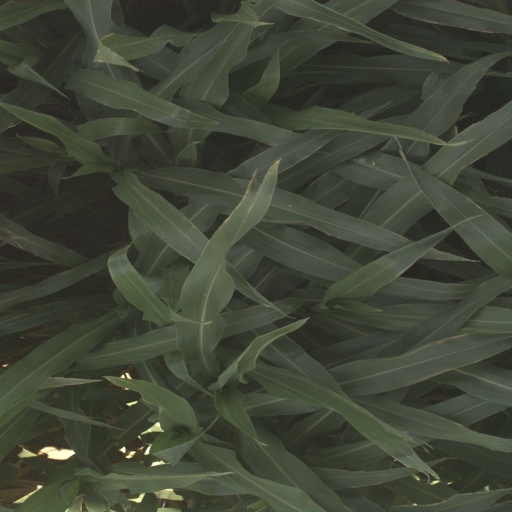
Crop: sorghum